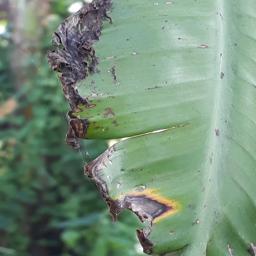
Label: POTASSIUM DEFICIENCY